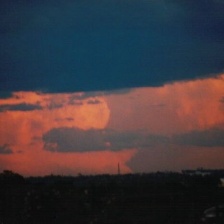
Cloud type: Stratocumulus